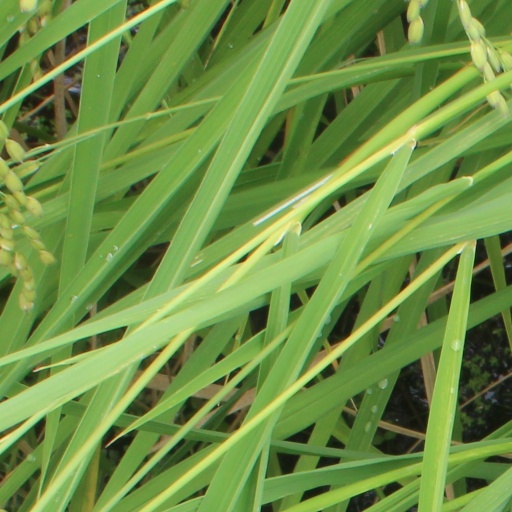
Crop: rice